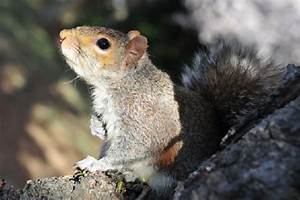
Label: scoiattolo